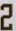
Number: 2